Distilled water

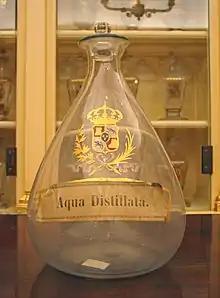
Bottle for distilled water in the Real Farmacia in Madrid

Distilled water is water that has been purified by boiling it into vapor then condensing it back into liquid in a separate container. Impurities in the original water that do not boil below or near the boiling point of water remain in the original container.